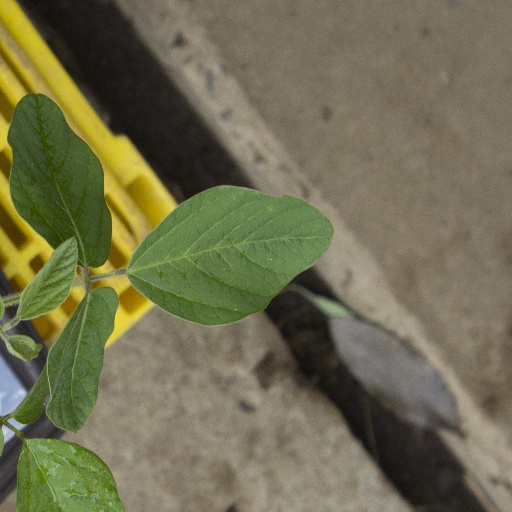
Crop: soybean